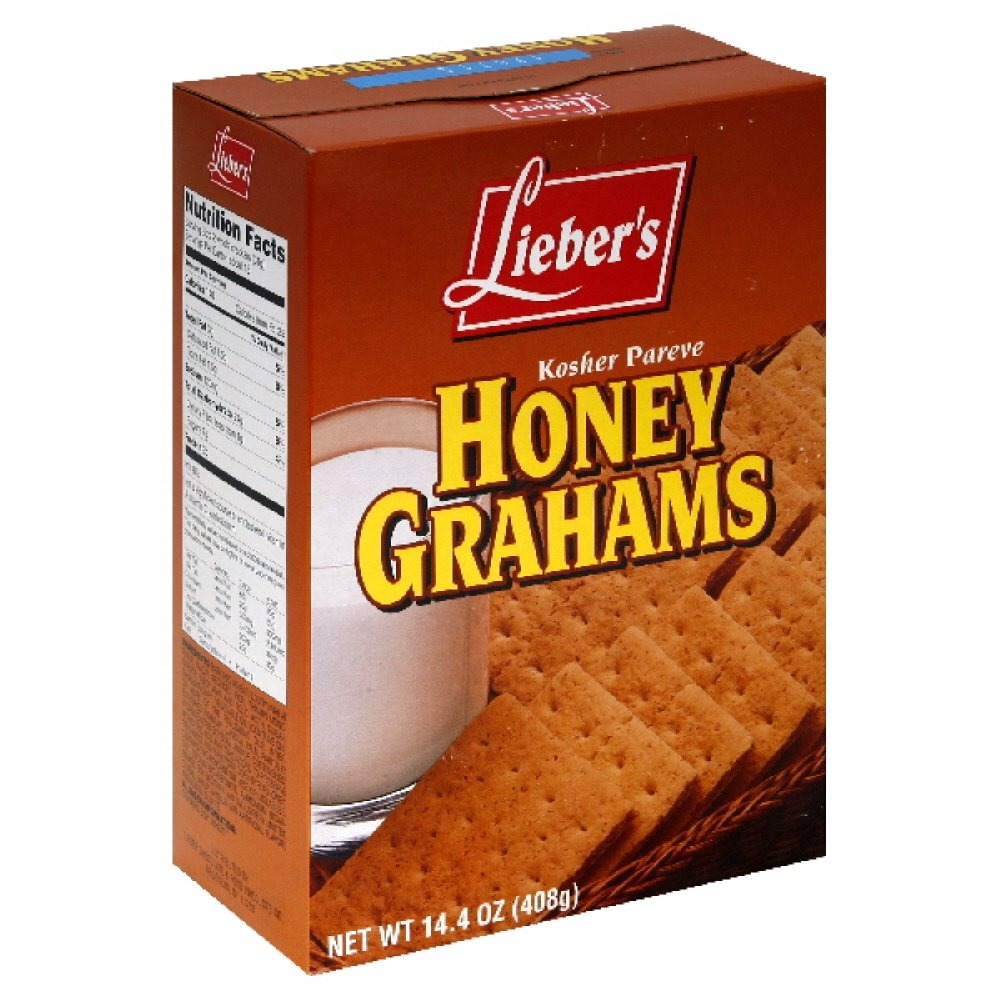
Item Name: Liebers Crackers Honey Grahams, 14.4-Ounce (Pack of 6)
Value: 86.0
Unit: Ounce

Price: 9.31